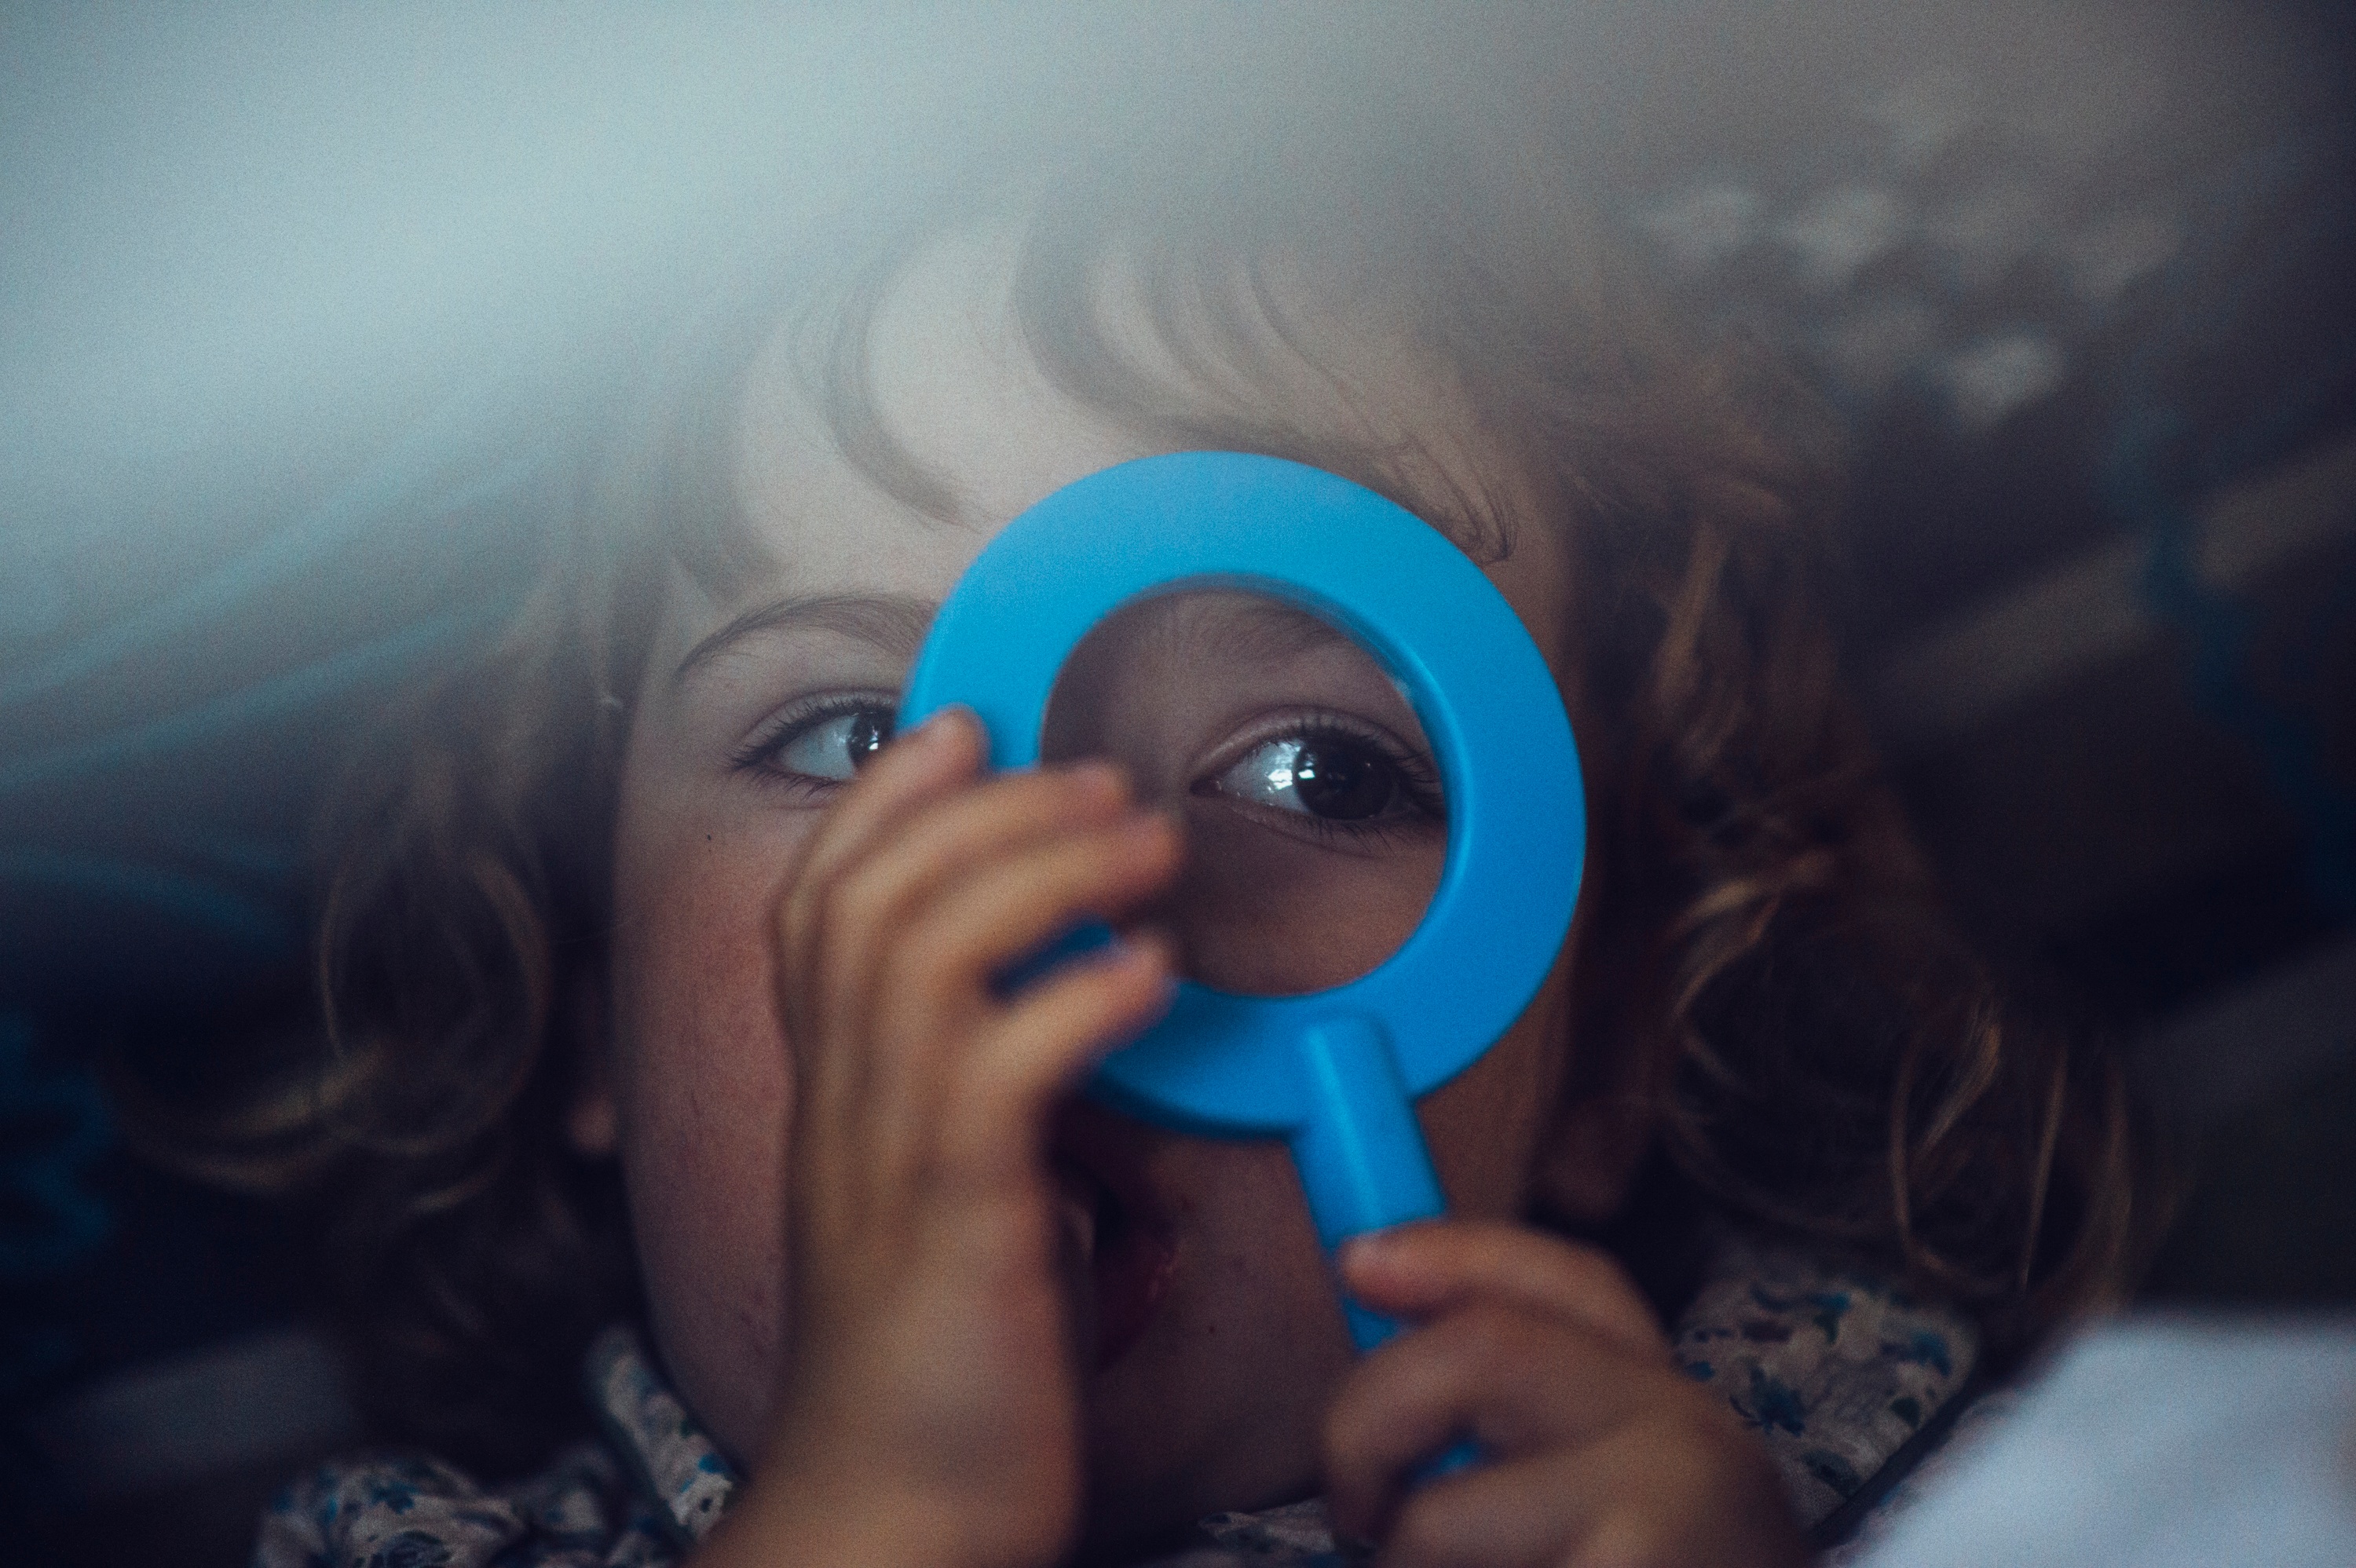
hand, photography, color, child, blue, smile, close up, human body, fun, eye, head, photograph, organ, emotion